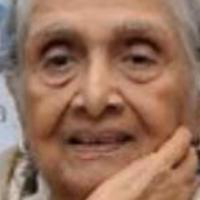
Age group: age 66-80